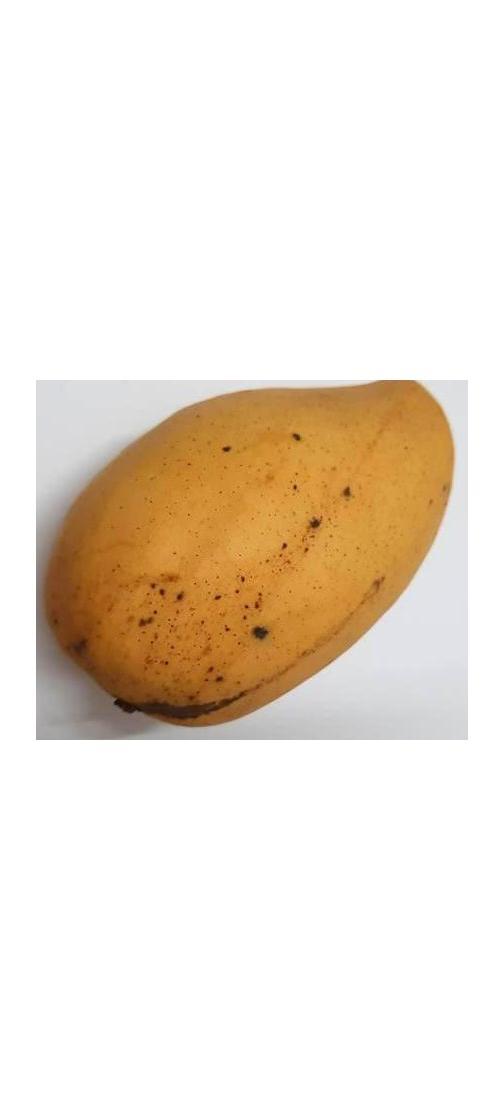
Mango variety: Katimon